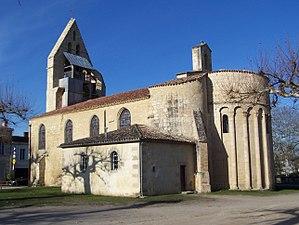
Église Saint-Pierre-ès-Liens de Préchac (Gironde, France)
Préchac est une commune du Sud-Ouest de la France, située dans le département de la Gironde en région Nouvelle-Aquitaine.
L'église Saint-Pierre-ès-Liens est une église catholique située sur la commune de Préchac, dans le département de la Gironde, en France.